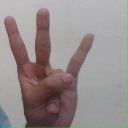
अक्षर: क्ष